Tovmas Nazarbekian

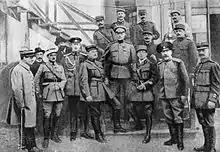
Nazarbekian (center) with high-ranking army officers.

Following the outbreak of World War I, he was appointed as a general to fight in the Caucasus, initially in the Persian Campaign. His military achievements include his victory in the Battle of Dilman over Khalil Pasha. He also commanded the forces that took Bitlis in the dead of winter, and took his army down through the mountains of Eastern Anatolia to the plains of Mush. He engaged with the Ottoman 3rd Army at the Battle of Mush and captured the city Mush. Later he moved toward Bitlis. The success in Battle of Bitlis led to the furthermost Russian advance into Anatolia. These military achievements earned him the admiration of military critics both in Europe and America. In this position, he supported the British Mesopotamian Army by disrupting supply lines. He established the outposts which made possible the further advance of the British in the Mesopotamian campaign. Following the army's advance beyond Bitlis, he was in close co-operation with the British General Marshal. General Nazarbekov, for his achievements, was decorated by the French Government.